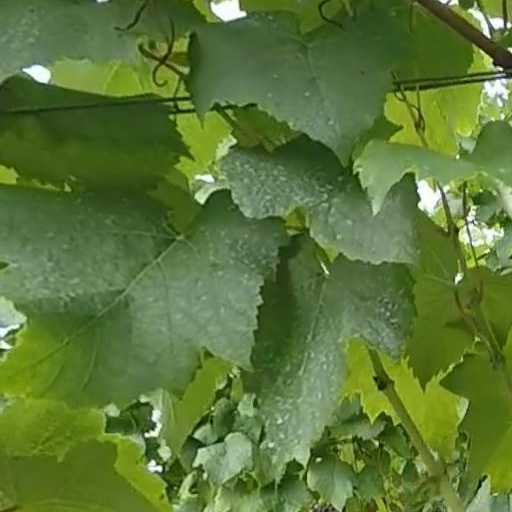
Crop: grape